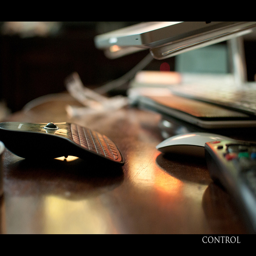
Desk with several items and low level of lighting
A mouse with trackball sits next to another mouse, a remote control and a laptop.
Several electronic gadgets lay on a wooden surface.
A wooden desk with a remote control and a mouse on top of it.
A closeup picture of a coffee table with a mouse, remote control and laptop.